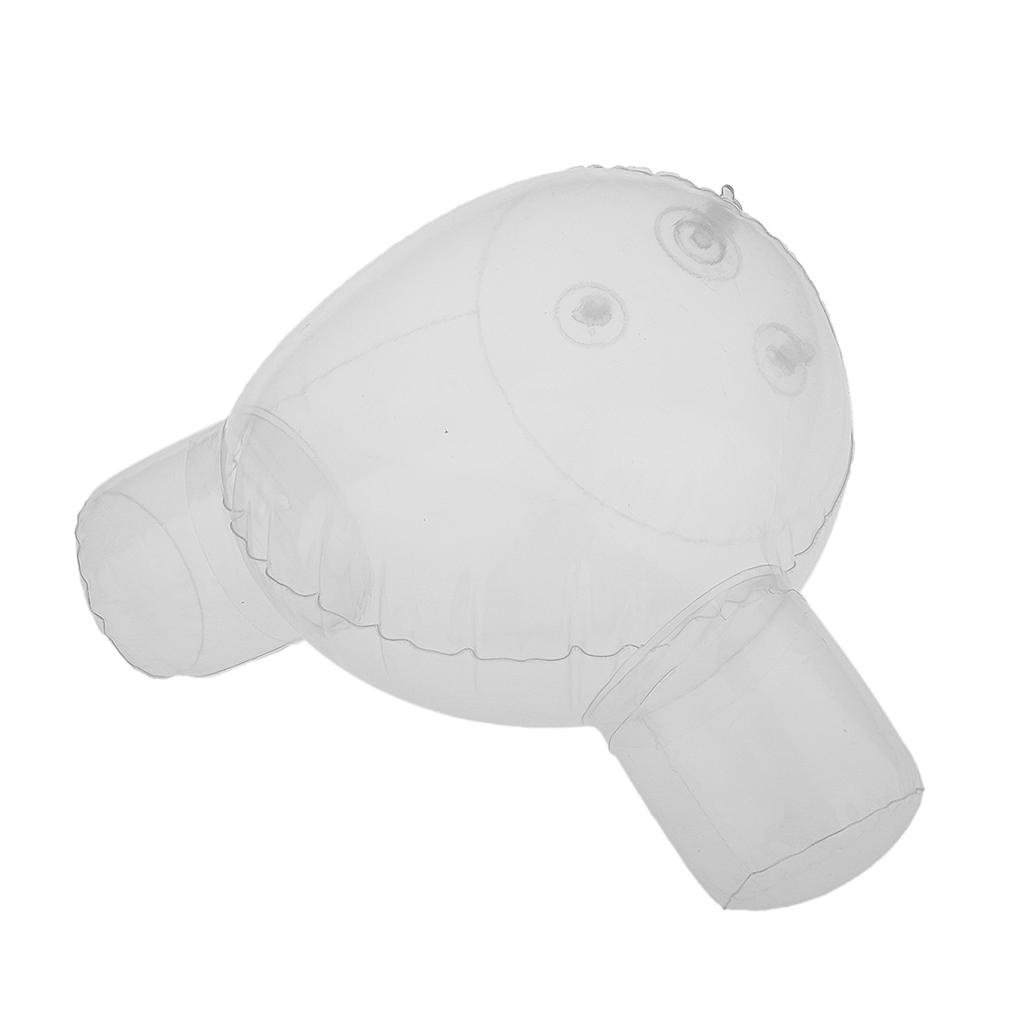
Inflateble Buttock Model Mannequins for Baby Pants Diapers Display - Clear S
Description: Durable PVC plastic buttock mannequin for baby pants, briefs and diapers display 2 ways to display: simply stand on the table; use fishing line to hang it with the loops on both sides Ideal way to enhance the photo of your products for sale on ebay Give your business a professional look Don't over-inflate Material: PVC Plastic Size Chart: Inflated Size(HxW): Approx. 20x25cm Package Includes: 1 x Inflatable Buttock Model Note: Due to manual measurement, there may be 1-2mm error in size.
Brand: SFC
Category: Business & Industrial > Retail > Mannequin Parts > Mannequin Torsos